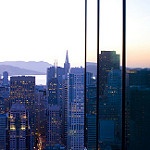
Scene: Outdoor